Leptinella filiformis

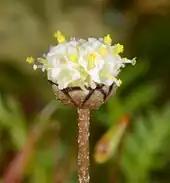
"L. filiformis" inflorescence

A creeping perennial, "L. filiformis" forms a low mat, spreading indefinitely via thin rhizomes on the soil surface. It has small green or brown feathery leaves, up to long. Its flowers are small white button-shaped inflorescences on thin stalks.